Royal necropolis of Byblos

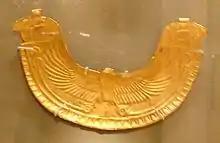
Image of a gold pectoral in the shape of an eagle spreading its wings. The wings end in two Horus heads at the tip of each of the wings

The sarcophagus of Tomb I measures , and is tall. The side walls of the sarcophagus are thick; the bottom of the sarcophagus body is thick. The rim of the Sarcophagus I lid is beveled; it is cut from below so as to enter a few centimeters into the sarcophagus body. The back of the lid is rounded and striated with lengthwise irregularly sized flutes. The central flute is the widest; it is flanked by five successively smaller flutes on each side. Three lugs protrude obliquely from the lid's exterior close to its corners; the lug at the northwestern corner and an entire corner section of the lid have broken off at the foot of the sarcophagus. The sarcophagus was opened on 26 February 1922.